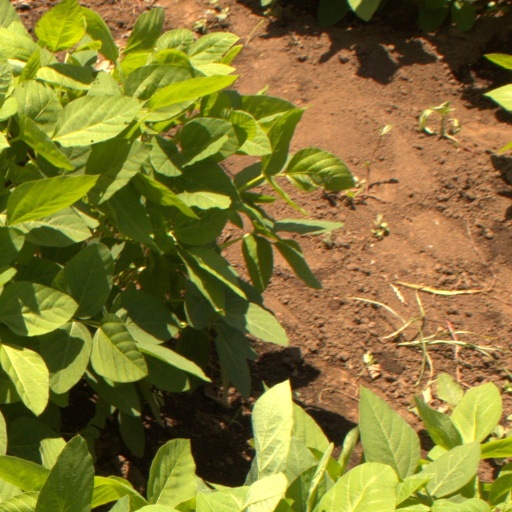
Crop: soybean